Mac transition to Intel processors

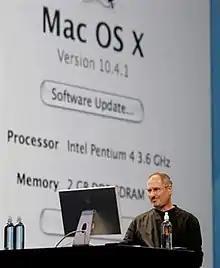
Steve Jobs reveals Mac OS X running on Pentium 4 hardware.

During Apple's 2005 WWDC, the company introduced a Developer Transition Kit consisting of a prototype Intel-based Mac computer, along with preliminary versions of Mac OS X Tiger and Xcode, which allowed developers to prepare future versions of their software to run on both PowerPC and Intel-based Macs.